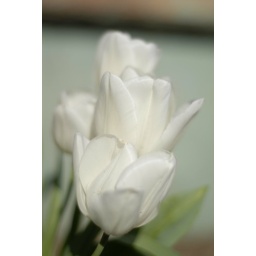
Tulips in our flower bed